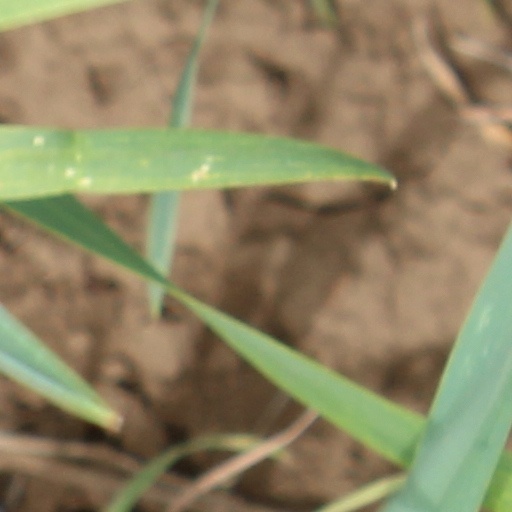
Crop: wheat